United States invasion of Afghanistan

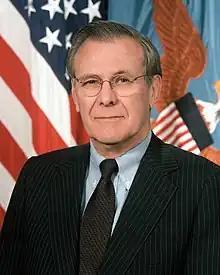
US Secretary of Defense Donald Rumsfeld

In 2001, the Defense Department did not have a pre-existing plan for an invasion of Afghanistan. Therefore, the plan approved by Bush was devised by the CIA, reusing elements of the agency's previous contingency plans for collaboration with the Northern Alliance against the Taliban. Bush met with his cabinet at Camp David on 15 September for a war planning session. The military presented three options for military action in Afghanistan: The first was a cruise missile strike, the second was a combined cruise missile and bombing campaign lasting 3–10 days, and the third called for cruise missile and bomber strikes as well as ground forces operating inside Afghanistan. The CIA also presented its war plan, which involved inserting paramilitary teams to work with the Northern Alliance and, eventually, American Special Forces units. The planners wanted to minimize the use of American ground forces, to avoid provoking the Afghan population as the British and Russians had done. On 17 September Bush approved the CIA's plan and directed the military to develop a detailed war plan based on the third option from Camp David. Planning efforts were hindered because the Taliban had little physical infrastructure for the military to target. Early plans by the Joint Special Operations Command (JSOC) included poisoning the Afghan food supply and raiding a fertilizer factory that JSOC believed could be used to make chemical weapons.